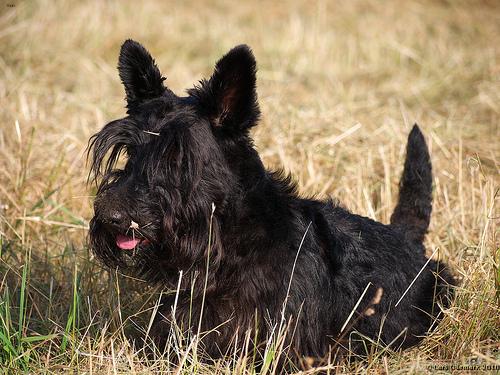
Breed: scottish terrier